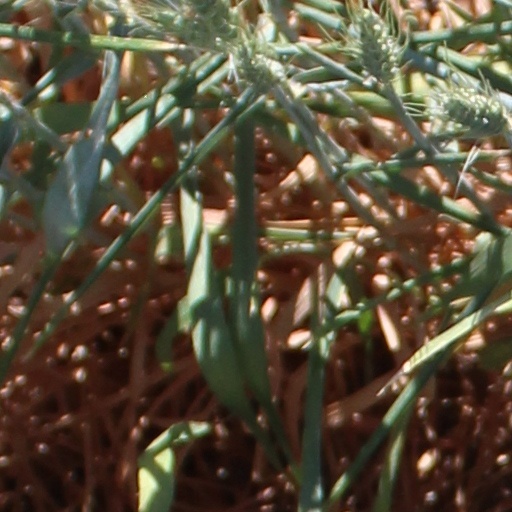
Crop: wheat